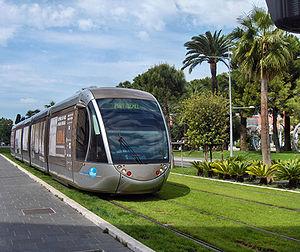
Tramway de Nice, France
Le matériel roulant du tramway de Nice représente les différentes rames qui composent le réseau du tramway de Nice les rames du tramway T2 dans le tunnel sous caténaire et dehors par batteries
Le tourisme dans les Alpes-Maritimes, est un important secteur d'activité dans ce département de Provence-Alpes-côtes d'azur. Le tourisme montagnard et le tourisme balnéaire sont les principaux secteurs de cette activité.
Le tramway de Nice est un réseau de tramway desservant la ville et la région de Nice, en France. Comportant actuellement trois lignes, il est exploité par la Régie Ligne d'Azur, sous le nom commercial Lignes d'Azur. La première ligne a été inaugurée le 24 novembre 2007, marquant le retour du tramway dans la ville après plusieurs décennies d'absence.